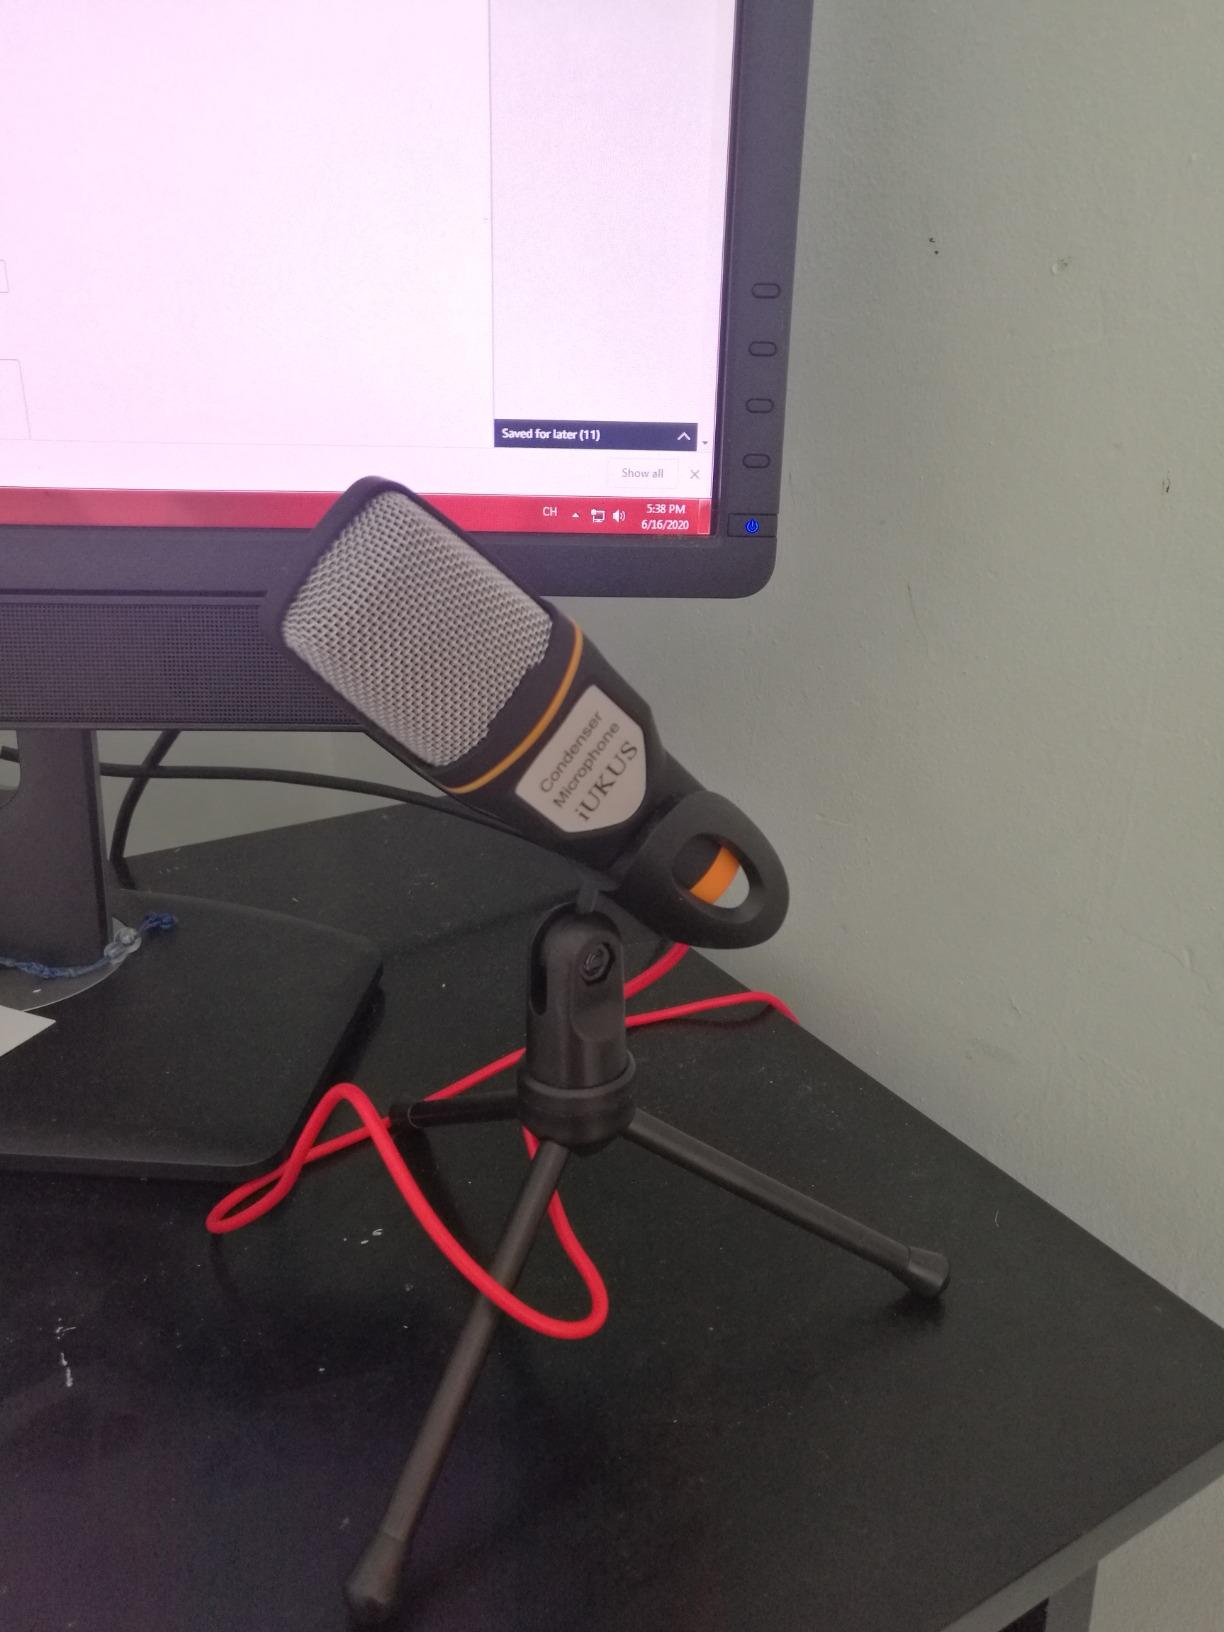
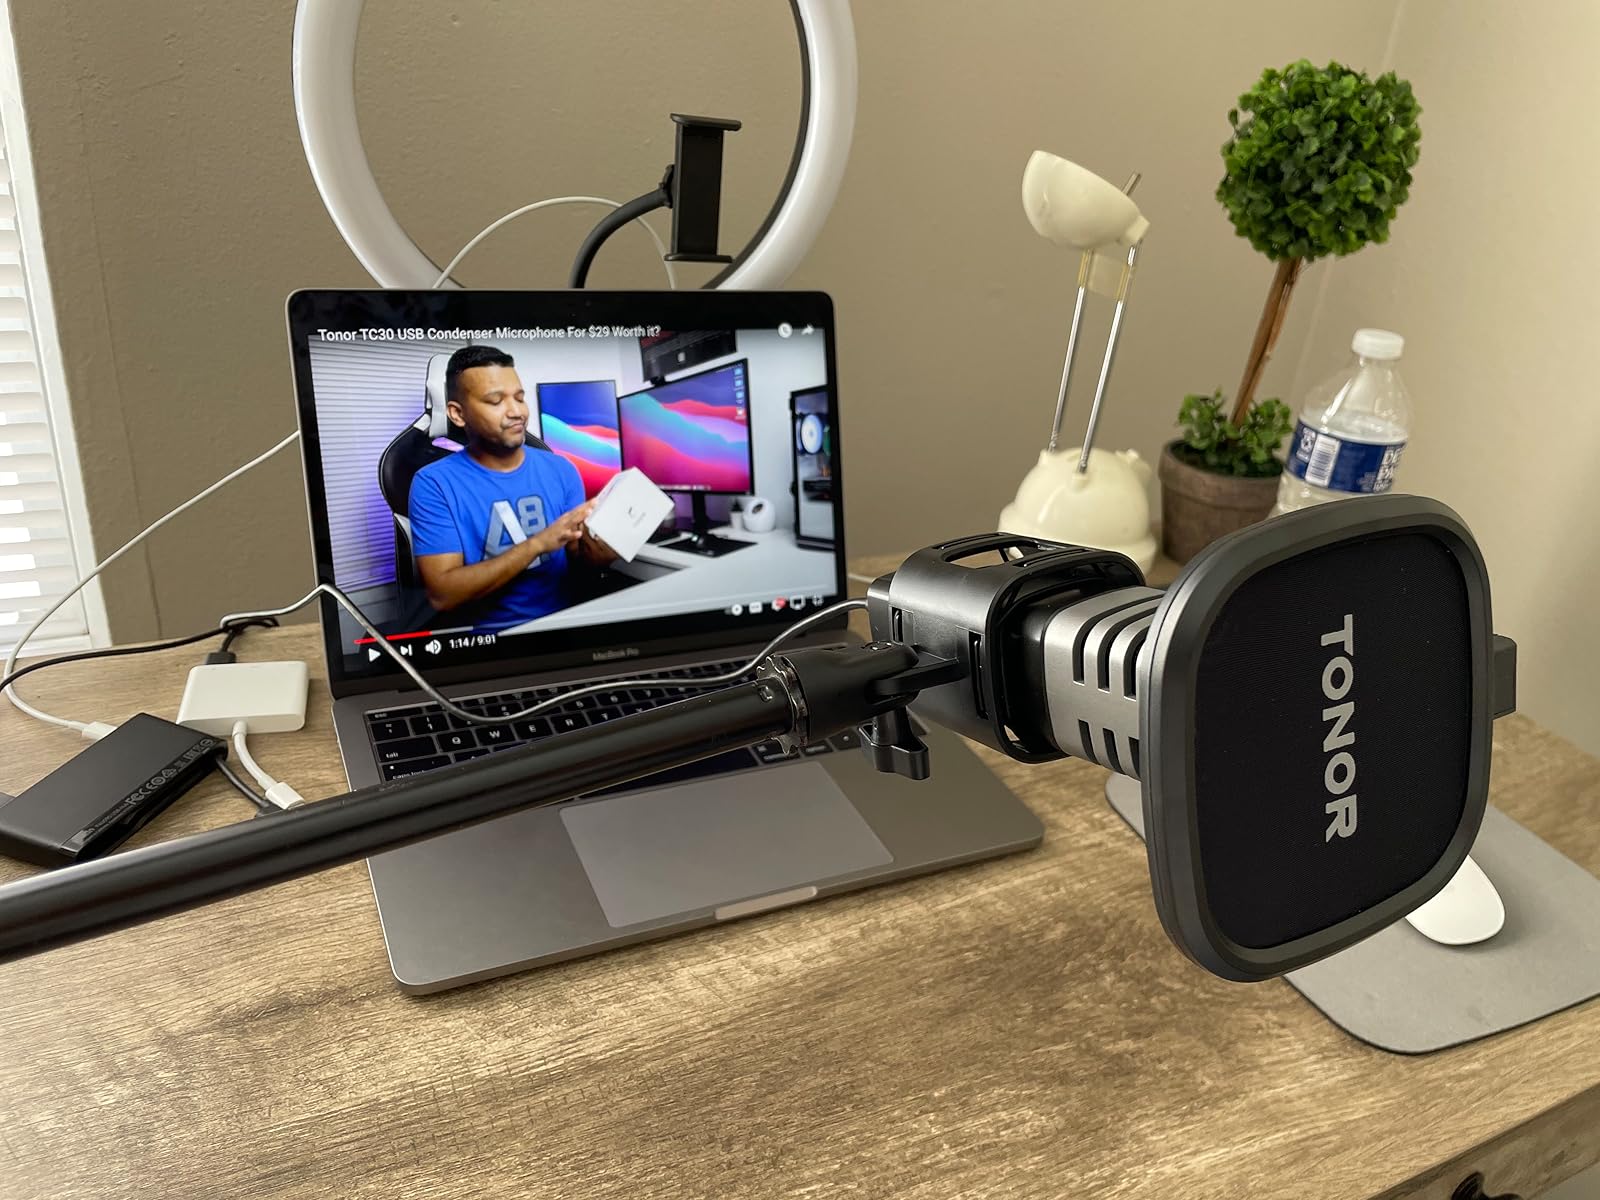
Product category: microphone
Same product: no